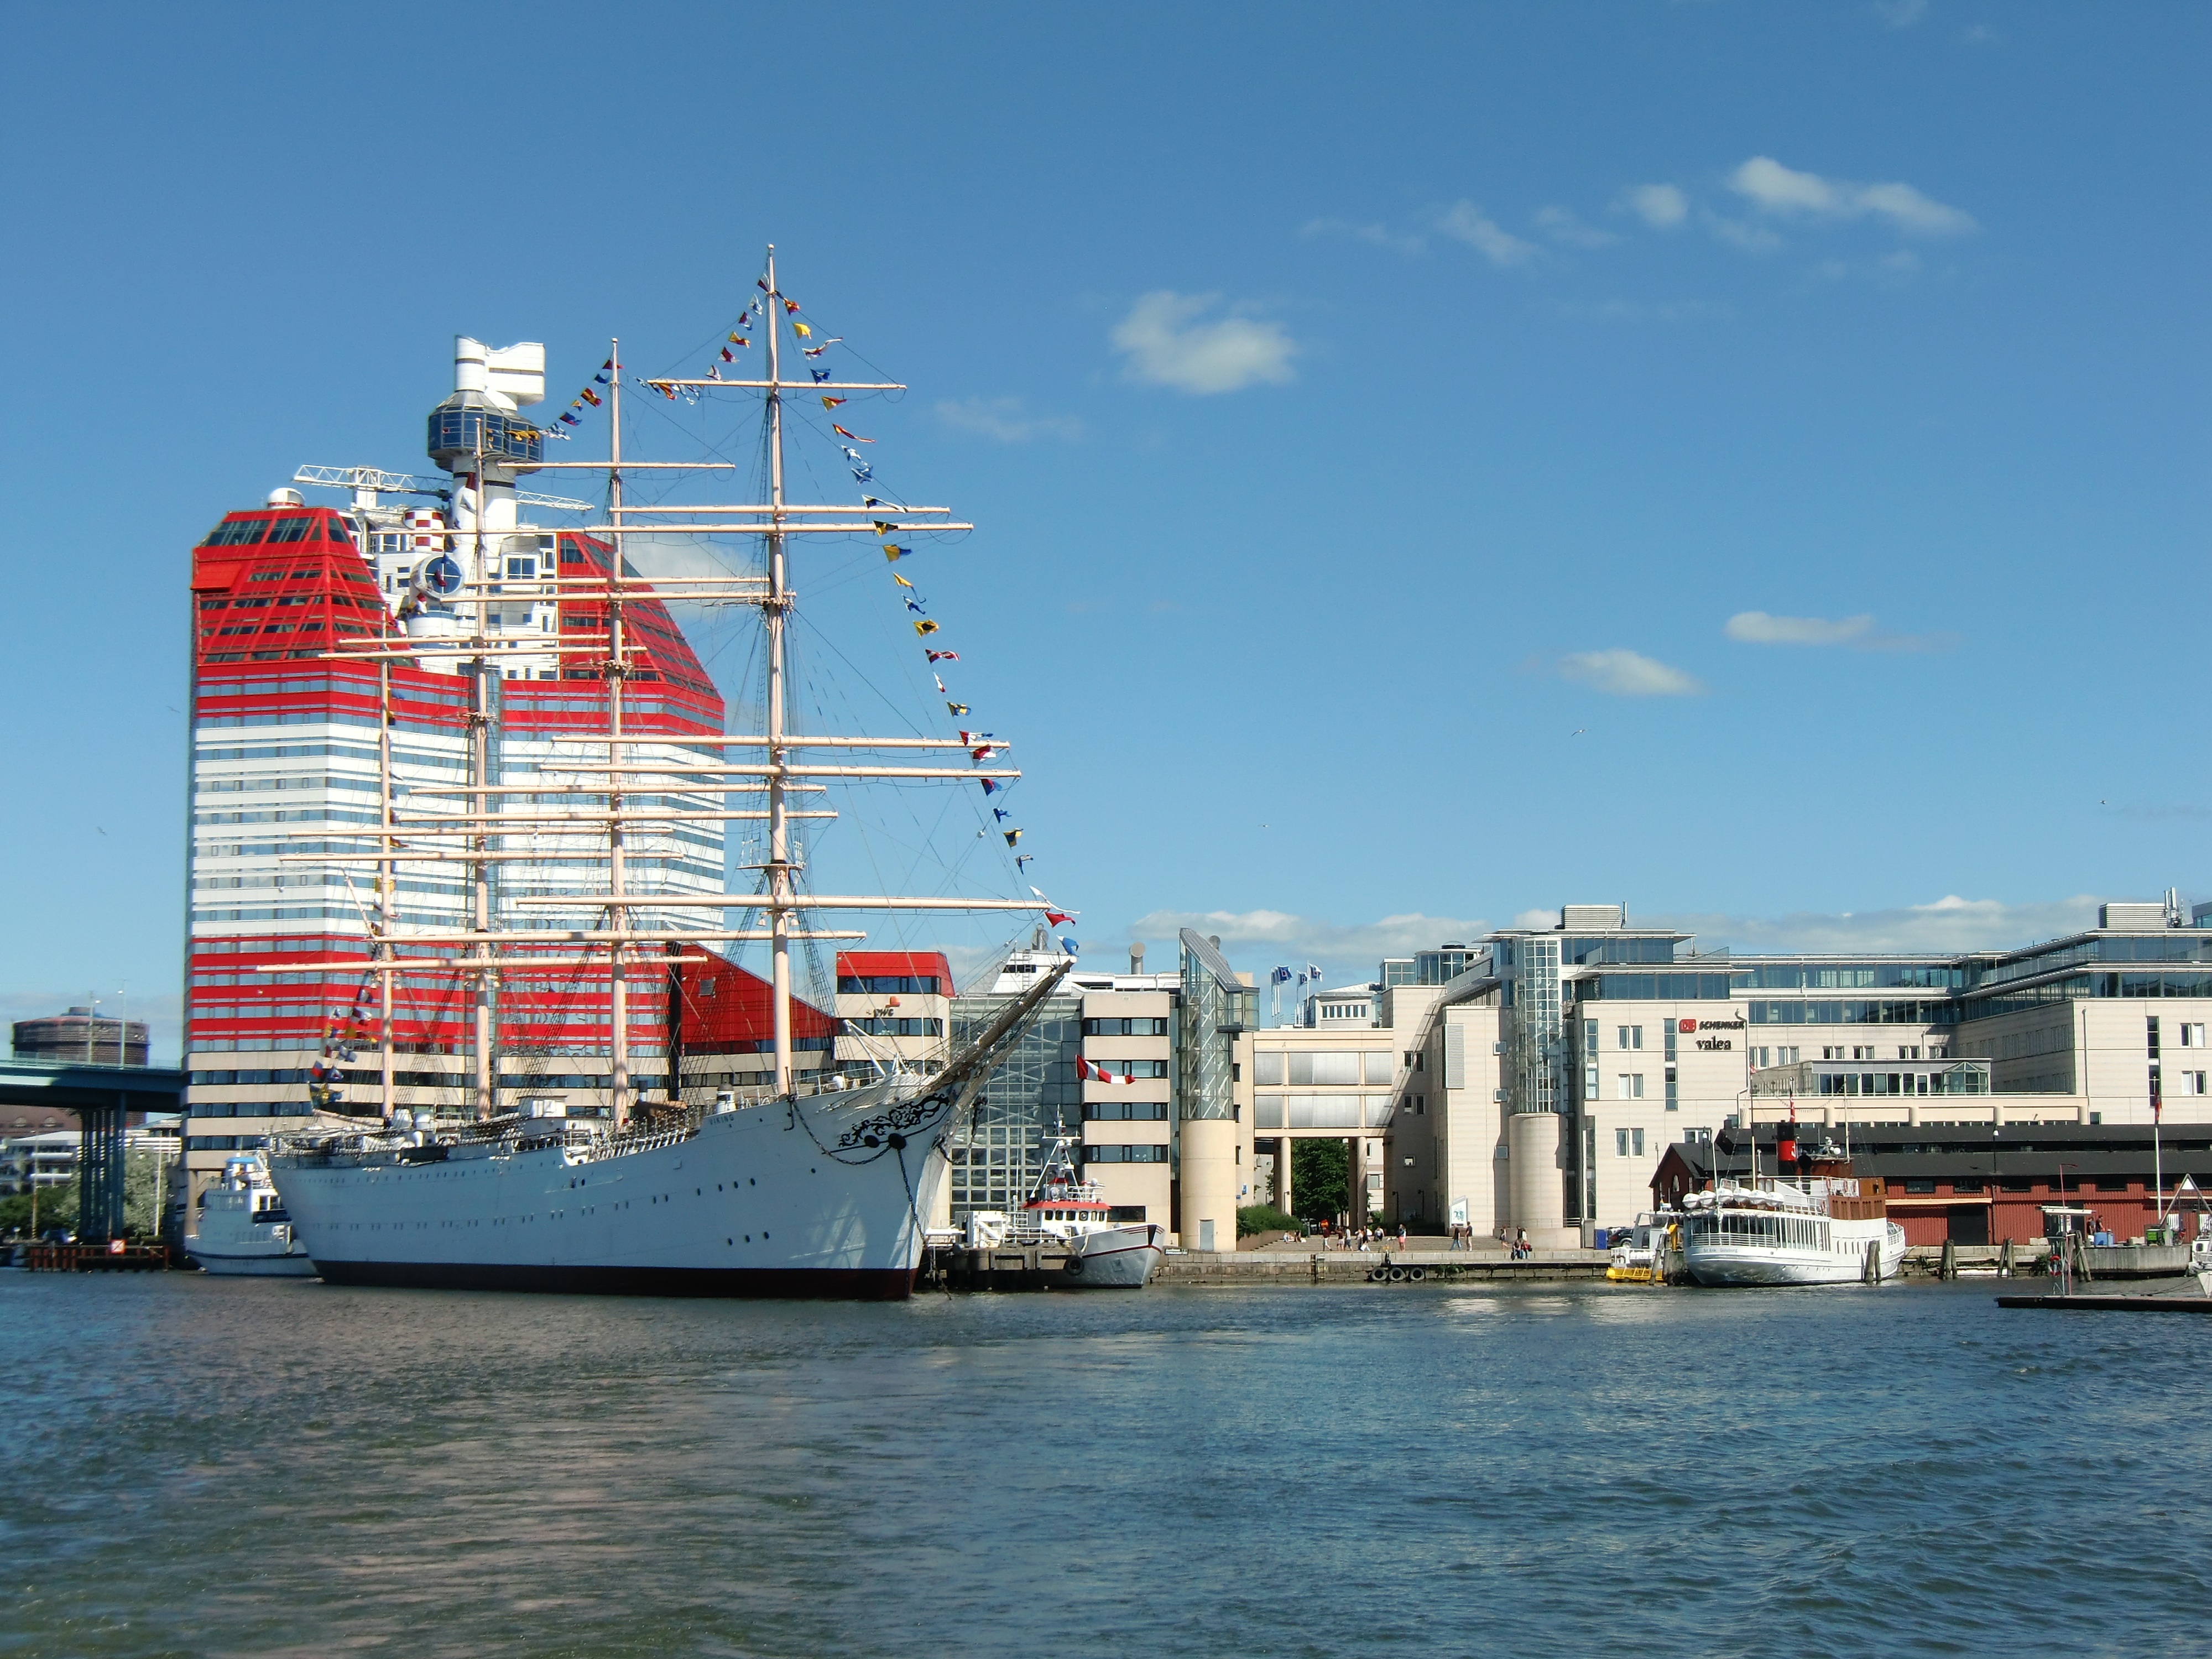
sea, dock, boat, ship, vehicle, mast, harbor, port, infrastructure, watercraft, gothenburg, sailing ship, container ship, tall ship, freight transport, vikings, small boom